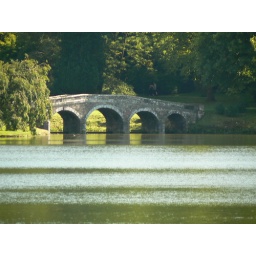
This is the famous bridge over the lake at Stourhead gardens. Unfortunately you are not able to walk across it.